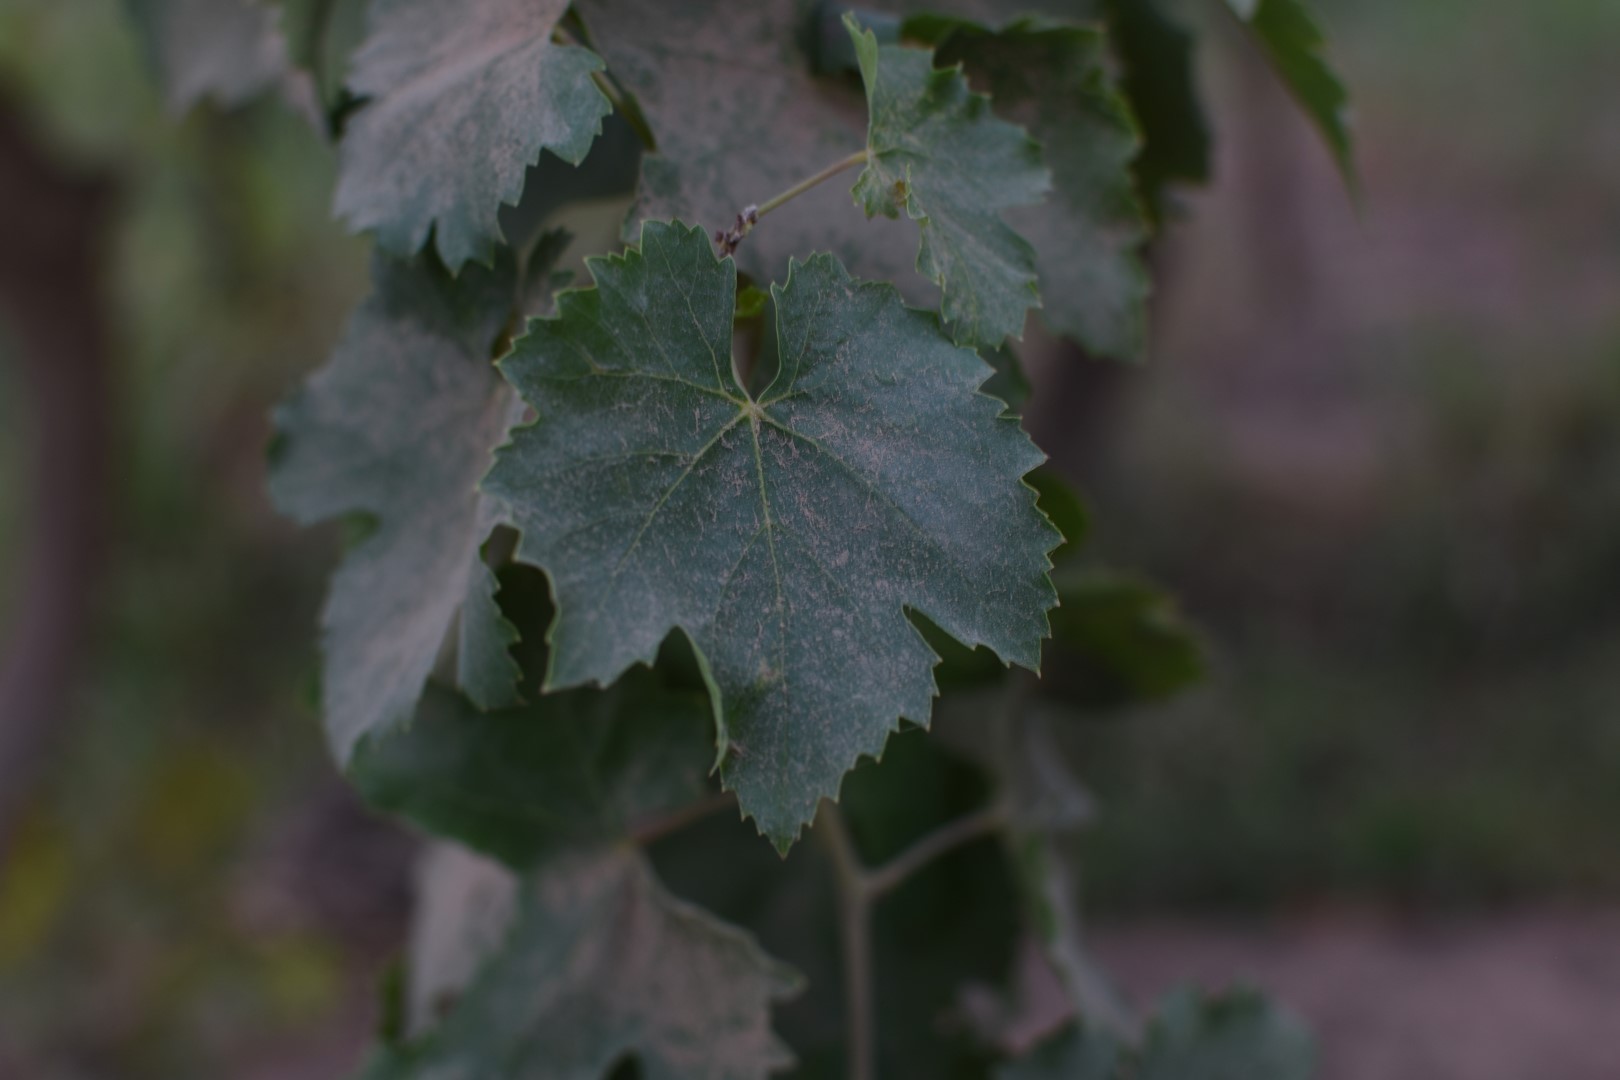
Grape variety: Thompson Seedless